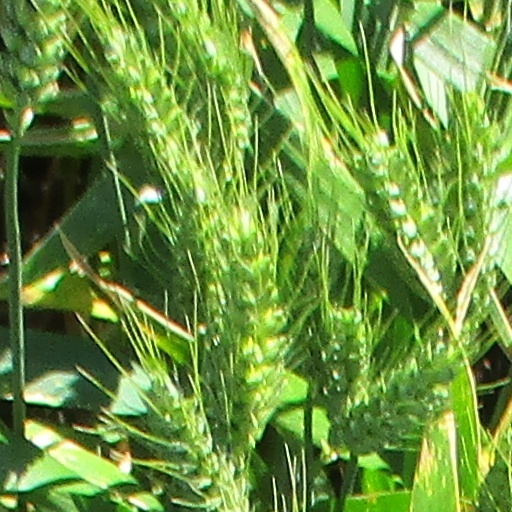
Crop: wheat